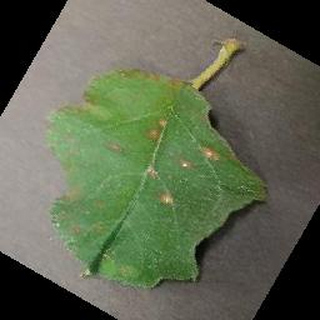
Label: apple_cedar_apple_rust